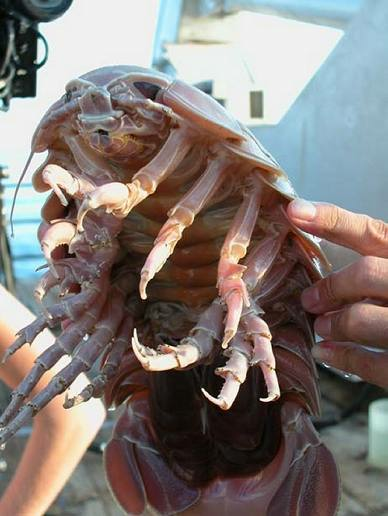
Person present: No